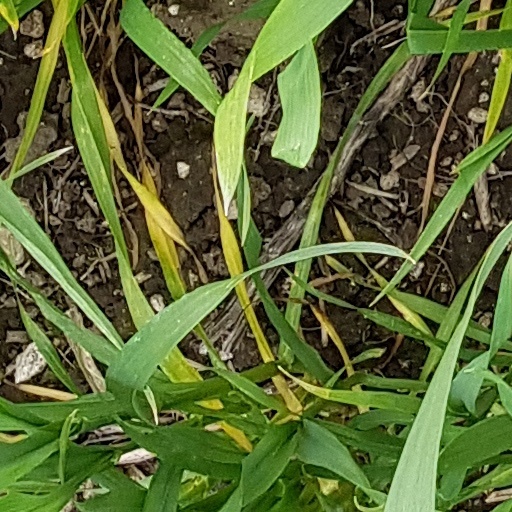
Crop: wheat